Meon Valley Railway

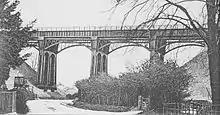
The West Meon viaduct shortly after construction – only the concrete piers remain

Waterloo to Gosport through trains were mostly hauled by Adams "Jubilee" Class 0-4-2 locomotives and the Alton-Fareham only were firstly Adams 4-4-2 Radial Tanks - the engines were turned on the triangle at Gosport and at Alton a turntable was provided.